Toyota S engine

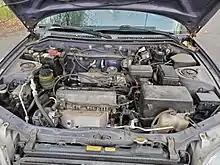
3S-FE engine in a 1997 RAV4 (XA10)

The Toyota 3S-FE is a 16-valve 2.0 L twin camshaft, single cam gear engine built by Toyota from 1986 to 2000. European version produces at 7,900 rpm and 179 Nm (132 ft-lb) at 4,400 rpm without a catalytic converter; with, maximum power is . It is commonly used in the Camry 1987–1992 model, the Celica T160/T180/T200, Carina 1987–1992, Carina 1988–2001, Caldina 1992–2002, Carina ED 1985–1998 and Carina E 1993–1998 models, Corona T170/T190 as well as Avensis 1997–2000 models and RAV4, 1994–2000, Picnic/Ipsum 1996–2002 and Comfort 2001–2007. The 3S-FE was also used in some MR2 Mk2 cars due to its torque band being suitable for the automatic models. The 3S-FE is fitted with EFI. The 3S-FE engine is fitted with a cast iron crankshaft, whereas the 3S-GE/GELU engines have forged crankshafts.